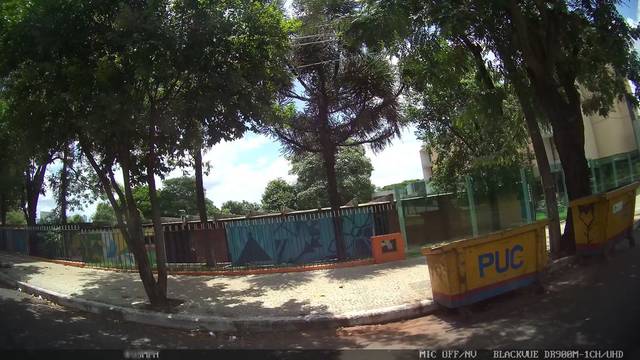
Region: Brazil
Coordinates: -16.679, -49.245